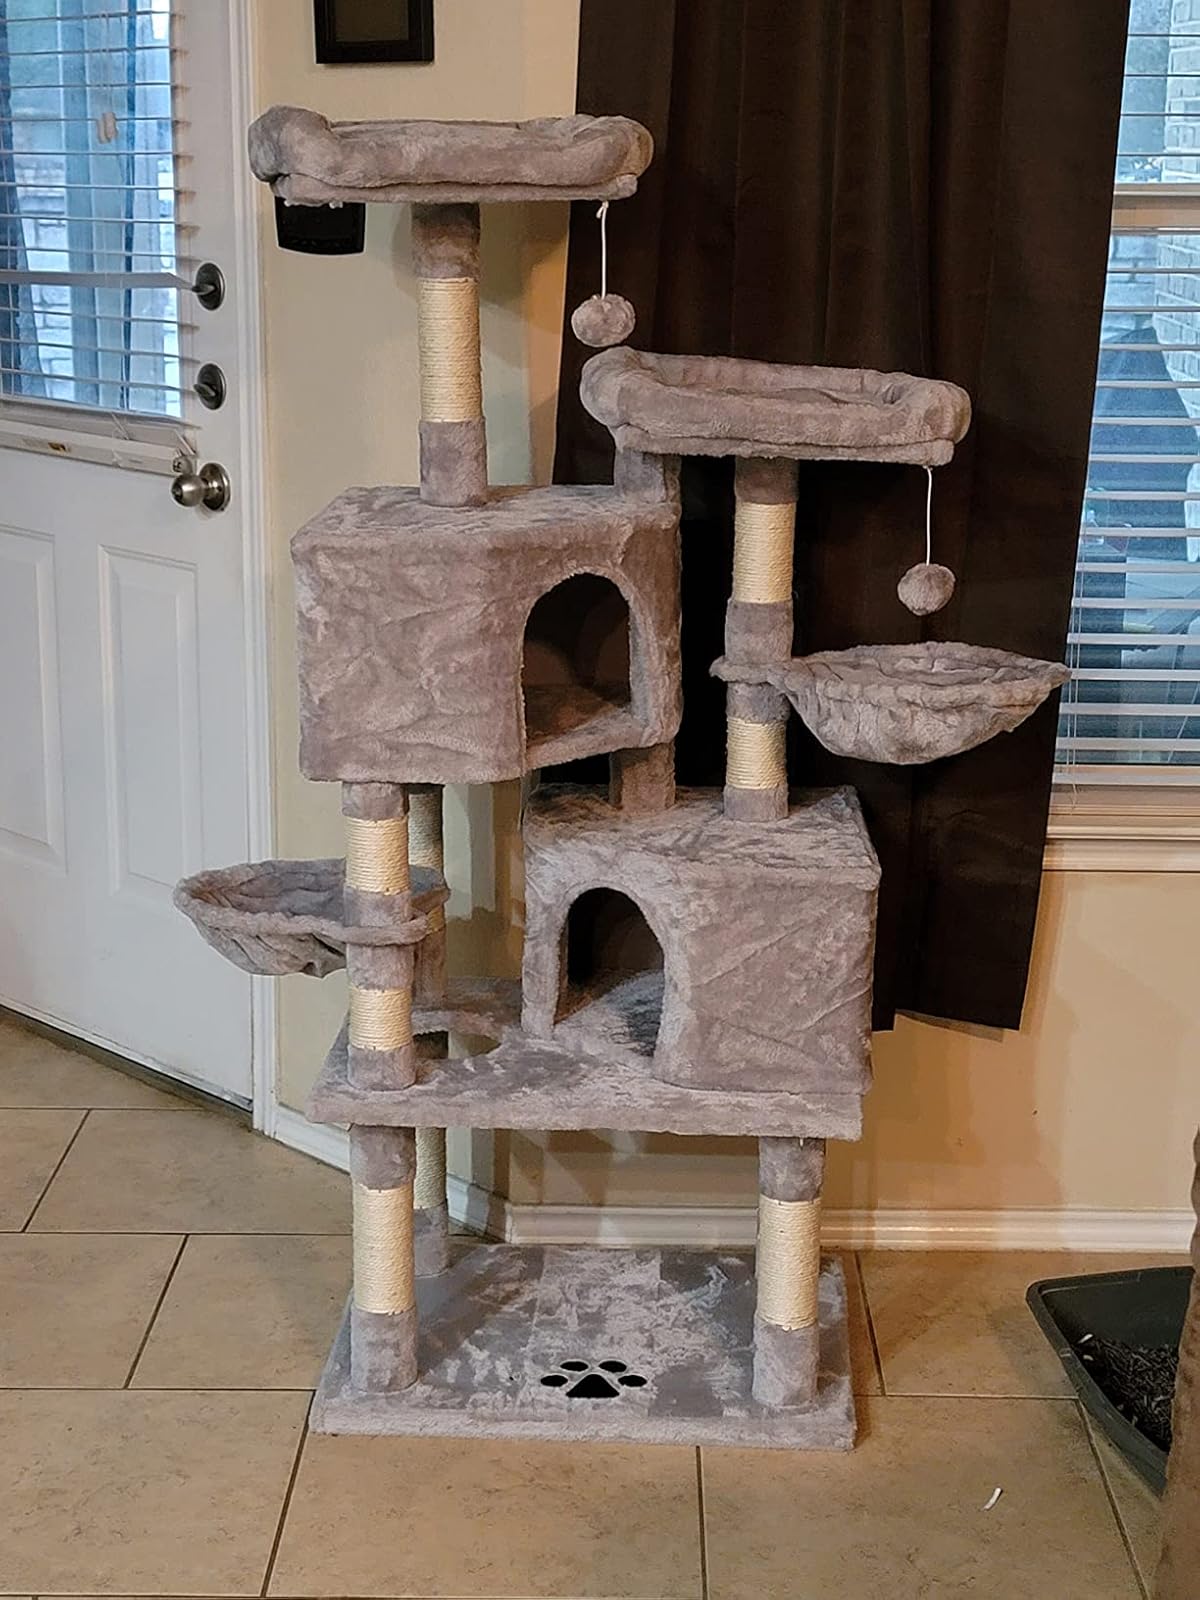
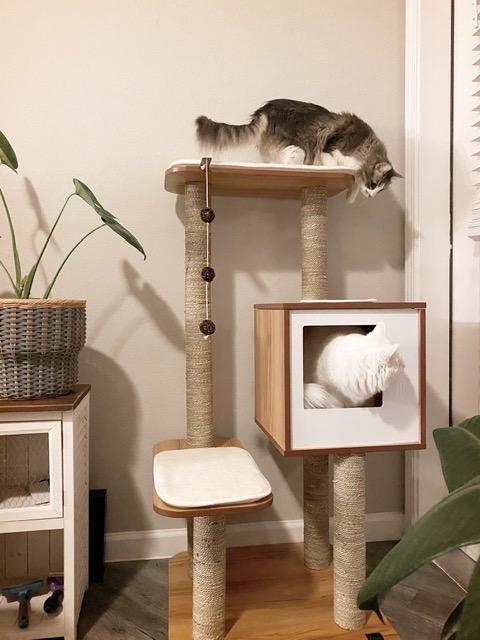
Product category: items_cat tree
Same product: no